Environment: real
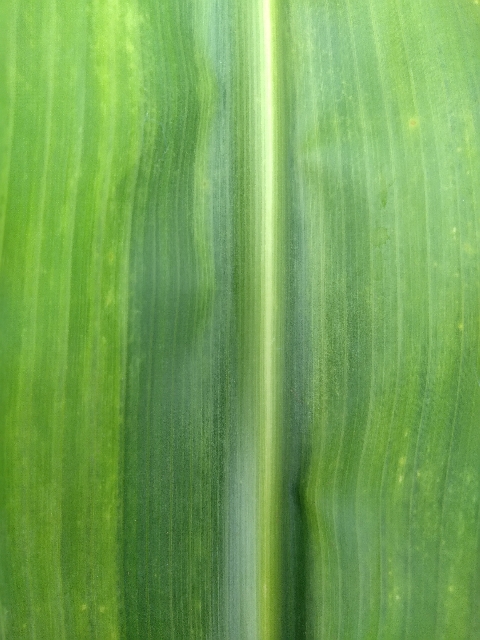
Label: lethal_necrosis